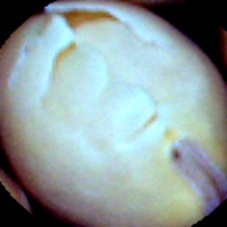
Label: Skin-damaged